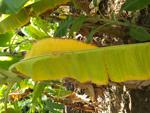
Label: xamthomonas